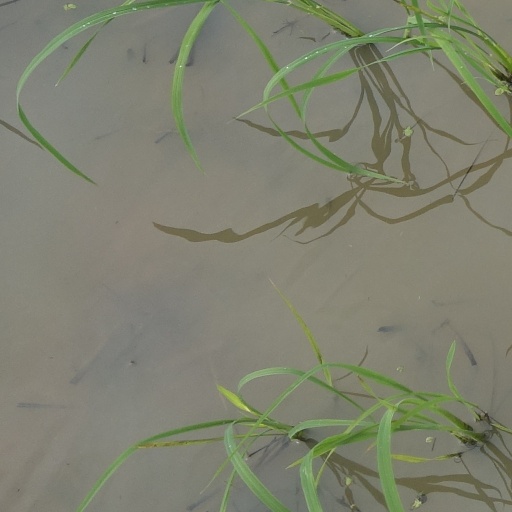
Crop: rice